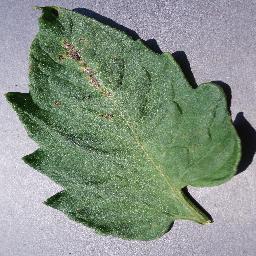
Label: Tomato___Septoria_leaf_spot